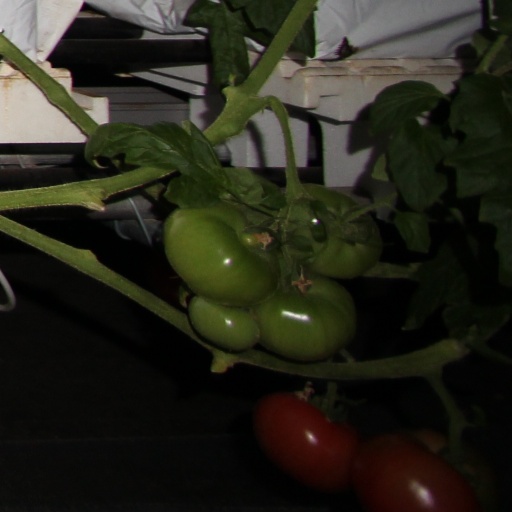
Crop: tomato